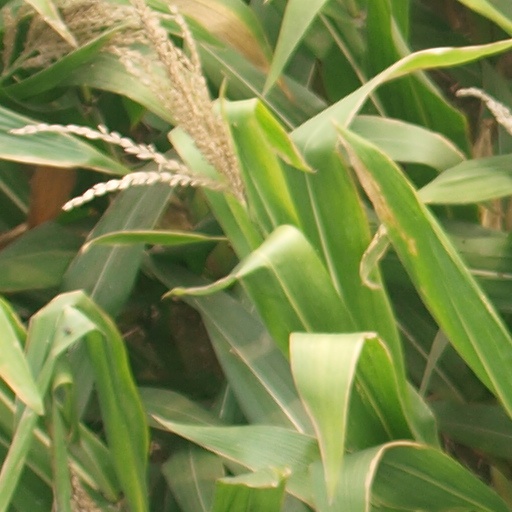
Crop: maize; corn